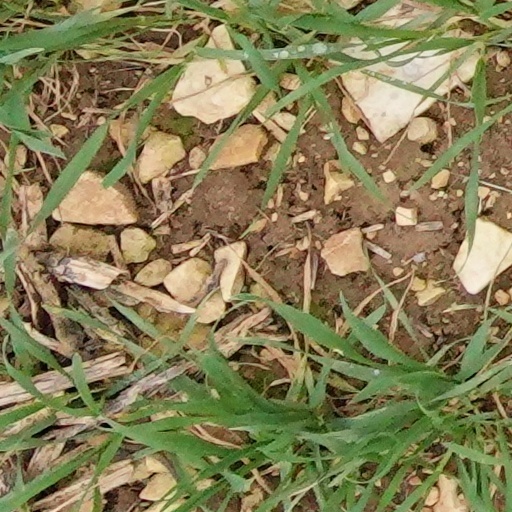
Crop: wheat